Fieldin Culbreth

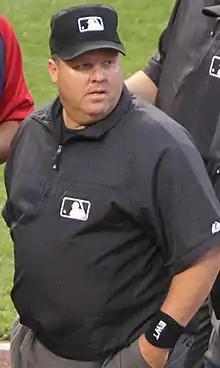
Culbreth in 2011

Fieldin Henry Culbreth III (born March 16, 1963) is an American former umpire in Major League Baseball (MLB). He worked in the American League from 1993 to 1999 and in both major leagues from 2000 until his retirement in 2021. Culbreth was promoted to crew chief prior to the 2013 season. Culbreth wore number 42 while he was an American League umpire, then changed to 25 in 2000 after the MLB umpires were unified into one crew.